Moray (UK Parliament constituency)

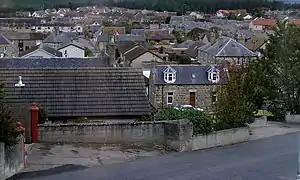
Houses in Lossiemouth.

Moray is an affluent rural community in the north-east of Scotland. The constituency followed the southern coastline of the Moray Firth between Cullen to the east and Dyke to the west, on the outskirts of Forres, and extended up towards the northern fringes of the Cairngorms National Park along the River Spey and its tributaries. The constituency also covers the River Lossie and its tributaries, and the lower reaches of the River Findhorn.